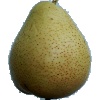
Label: Pear Forelle 1